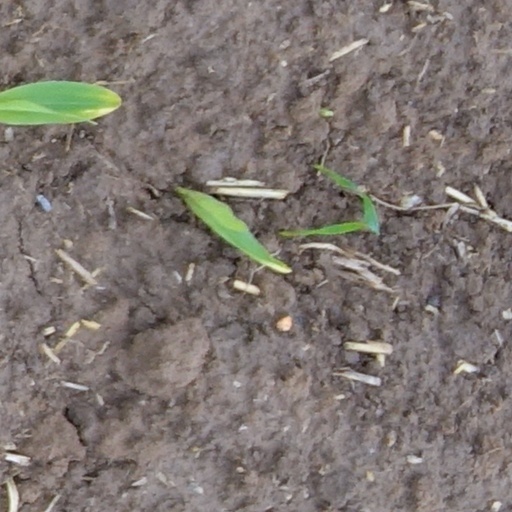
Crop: wheat